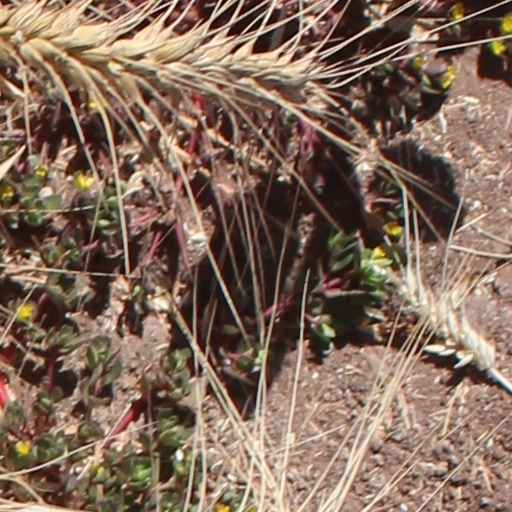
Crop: wheat